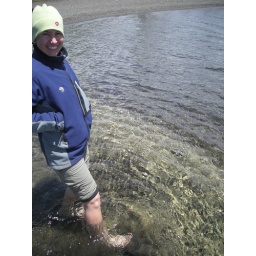
Andrea wading in hydrothermally heated water in a glacial lake near Lonquimay